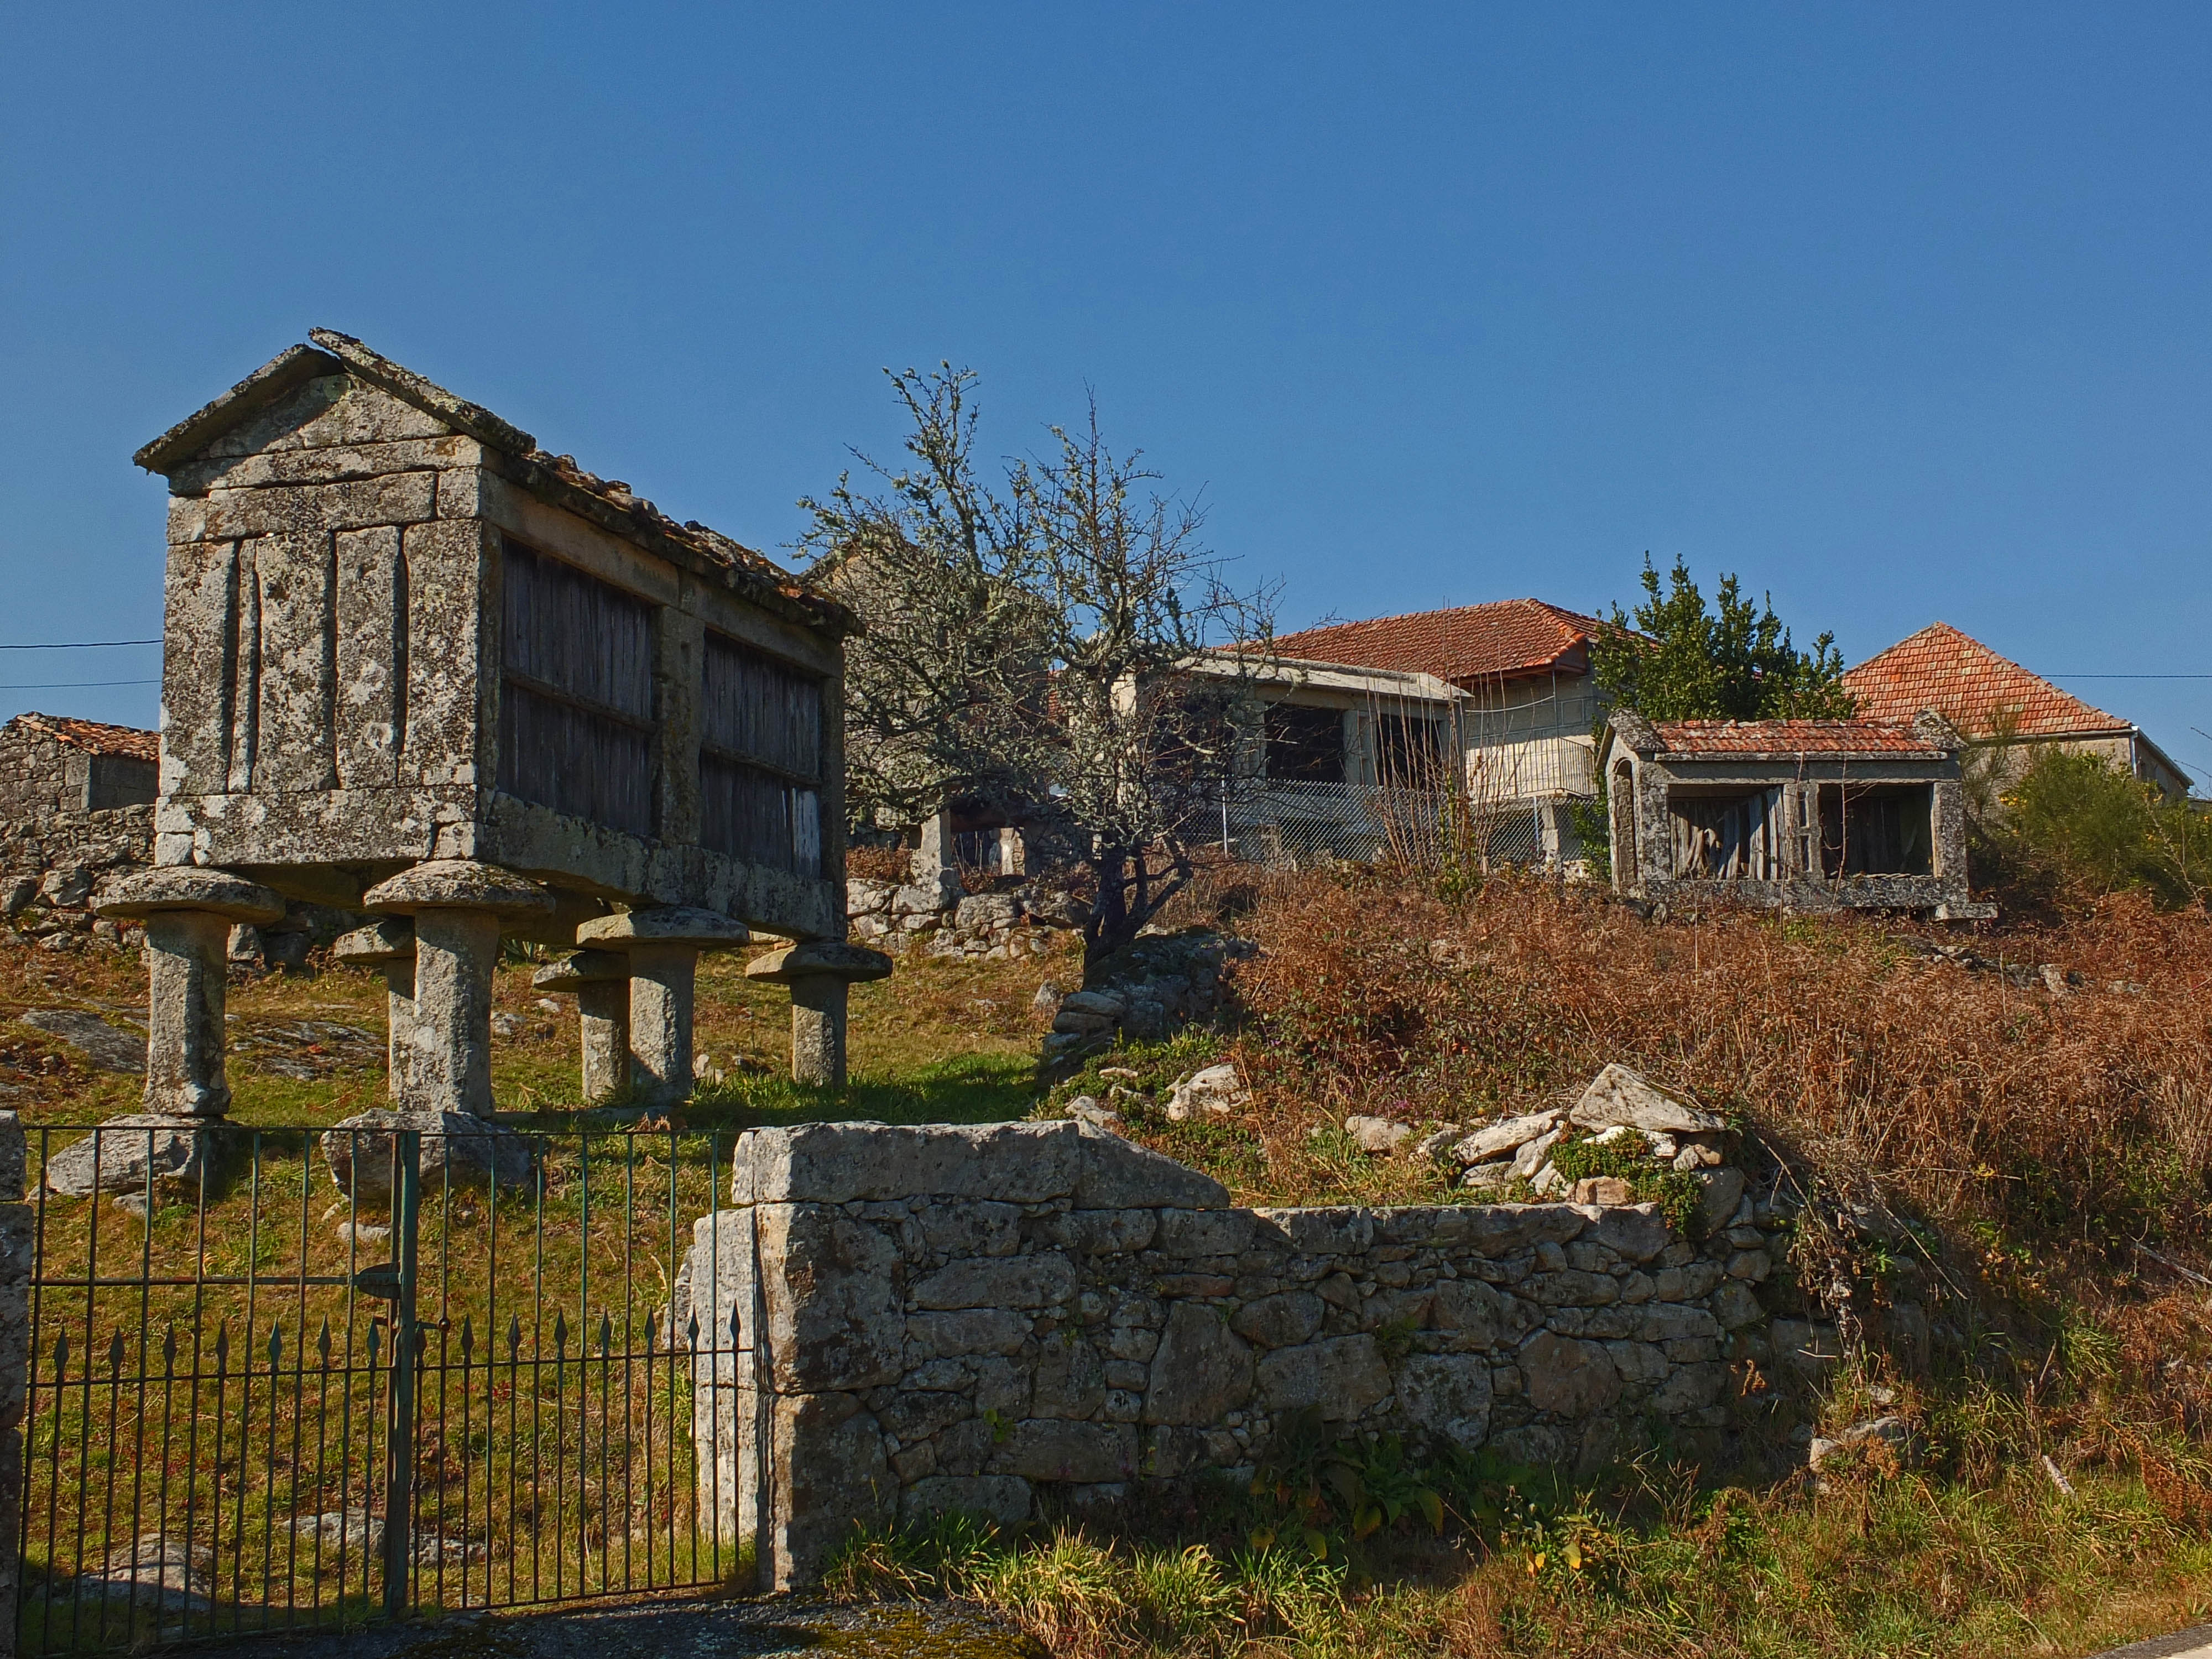
house, town, building, home, wall, village, cottage, property, spain, ruins, farmhouse, galicia, pontevedra, estate, espana, ggl1, gaby1, fujifilmxs1, canastros, horreos, rural area, residential area, human settlement